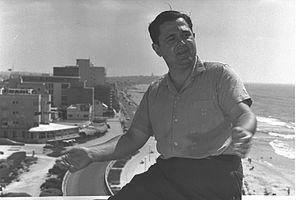
24 janvier : la Sonate pour violon et piano nᵒ 2, d'Ernest Bloch, créée par André de Ribaupierre et Beryl Rubinstein à New York.
Eugene George Istomin est un pianiste américain, né à New York le 26 novembre 1925 et décédé le 10 octobre 2003.